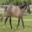
Label: horse